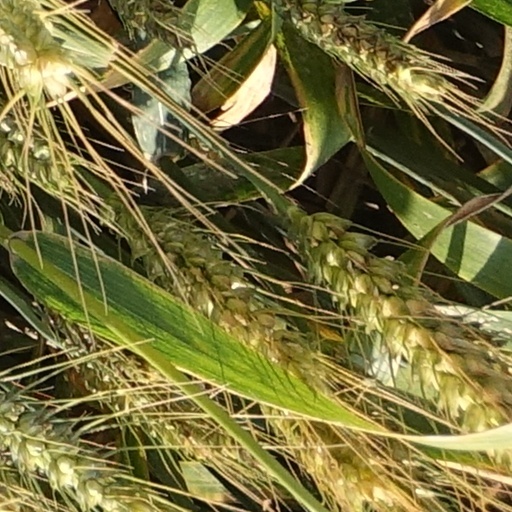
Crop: wheat